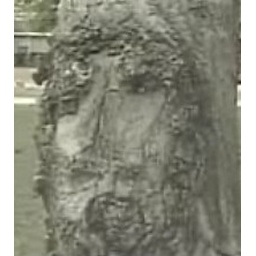
New residents find this tree a comforting sign around their new home.